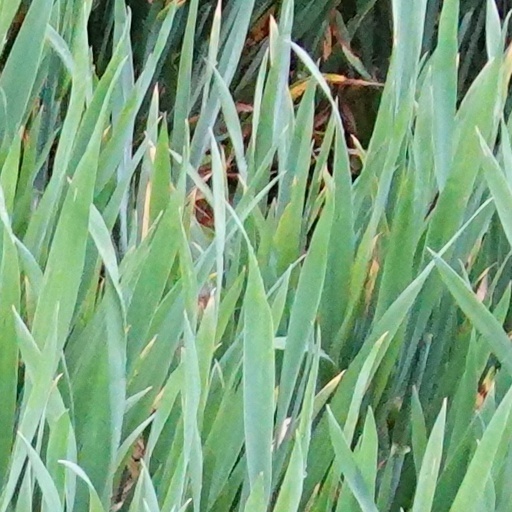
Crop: wheat